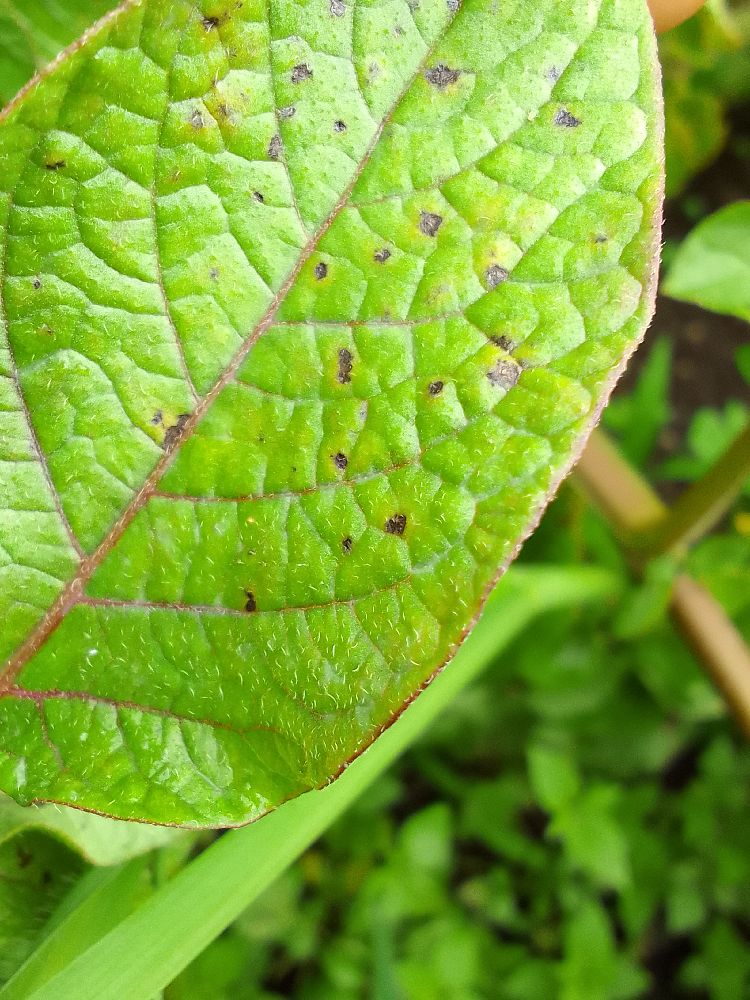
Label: Early blight